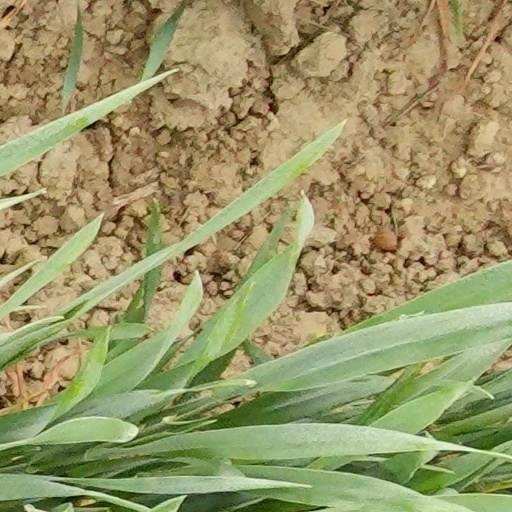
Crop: wheat